Edward L. Hyman

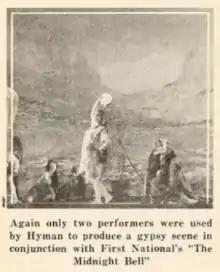
"Again only two performers were used by Hyman to produce a Gypsy scene in conjunction with First National's "The Midnight Bell""

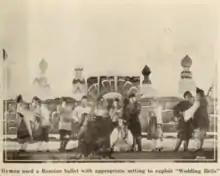
"Hyman used a Russian ballet with appropriate setting to exploit "Wedding Bells""

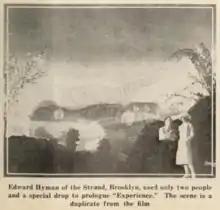
"Edward Hyman, of the Strand, Brooklyn, used only two people and a special drop to prologue "Experience". The scene is a duplicate from the film"

Different from a prologue, an overture also takes place at the beginning of a film, but refers to the piece of music played before the opening credits. Overtures originated in European operas, but Hyman and other exhibitors adopted this practice to set the mood of their motion picture for their audience.